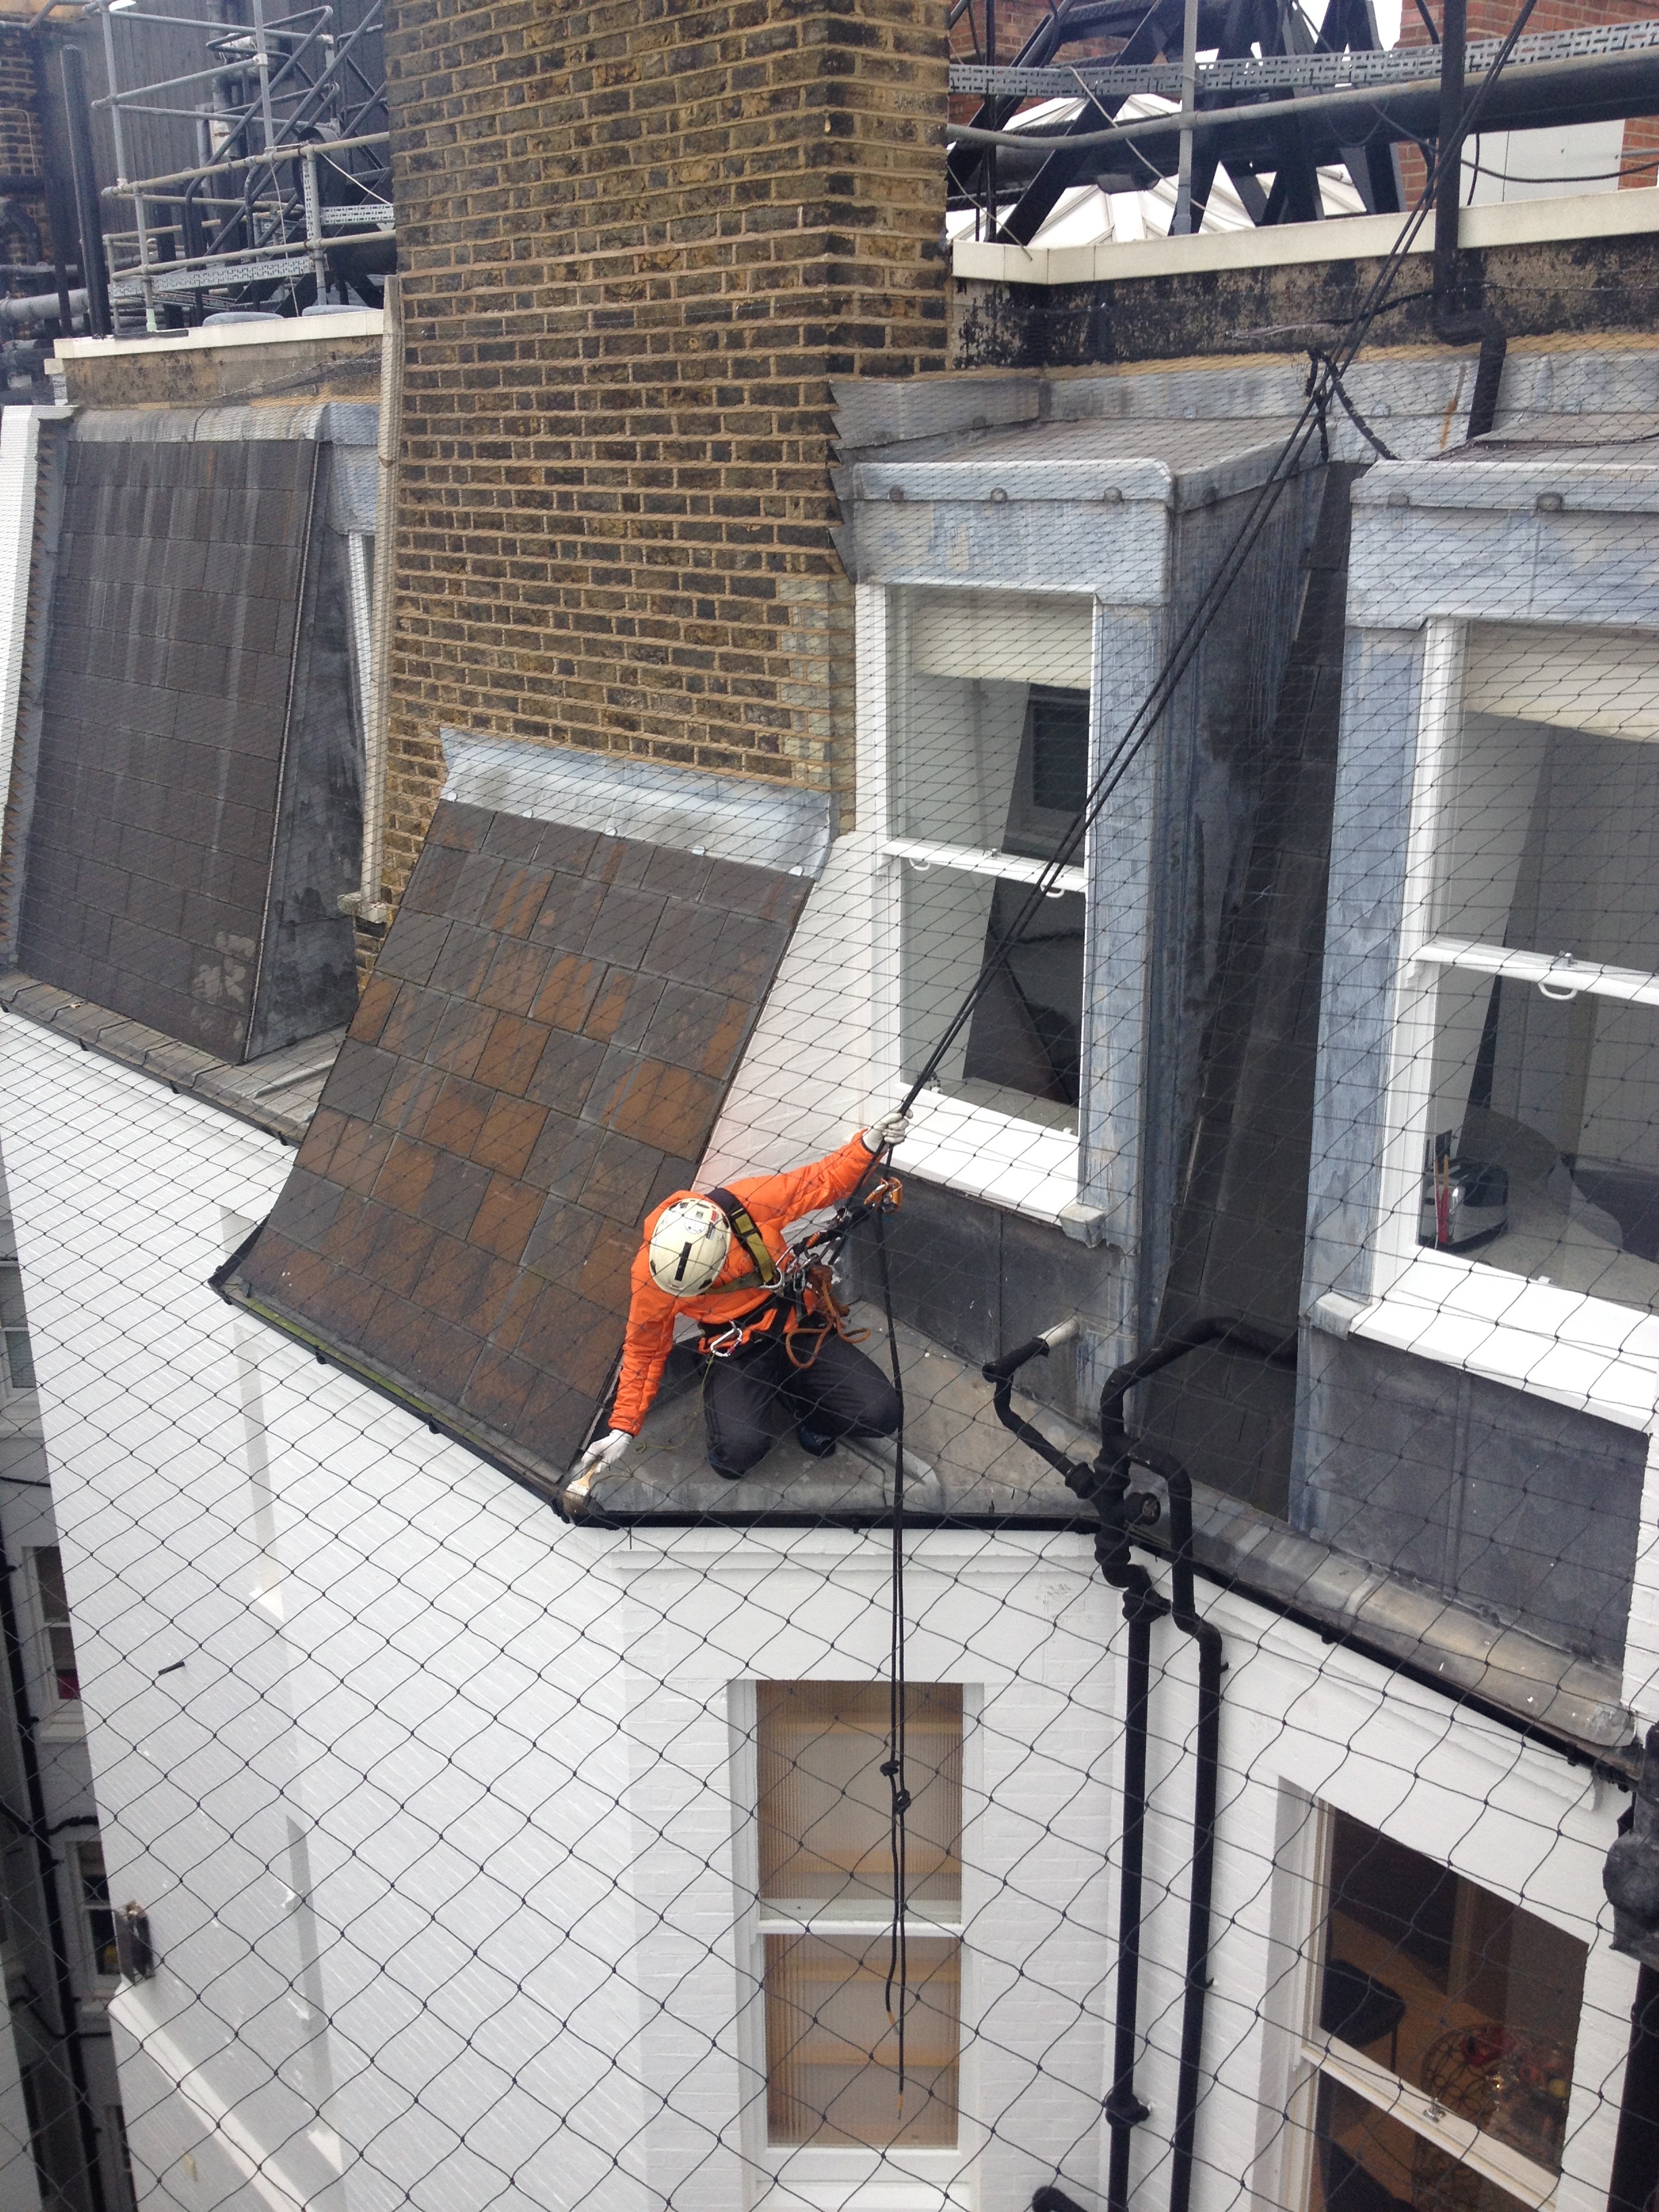
rope, wood, house, window, roof, wall, balcony, spice, facade, brick, worker, works, outdoor structure, rapair